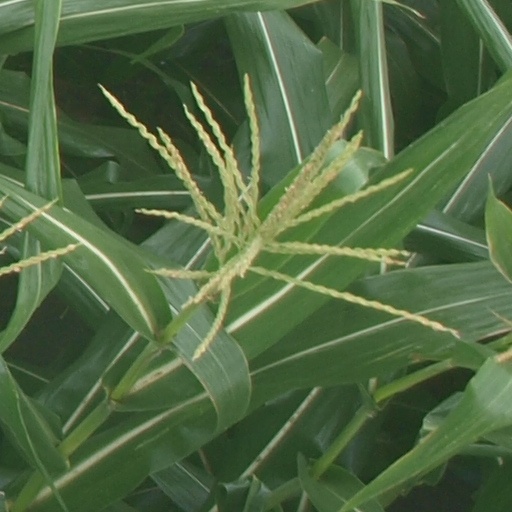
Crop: maize; corn